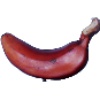
Label: red_banana